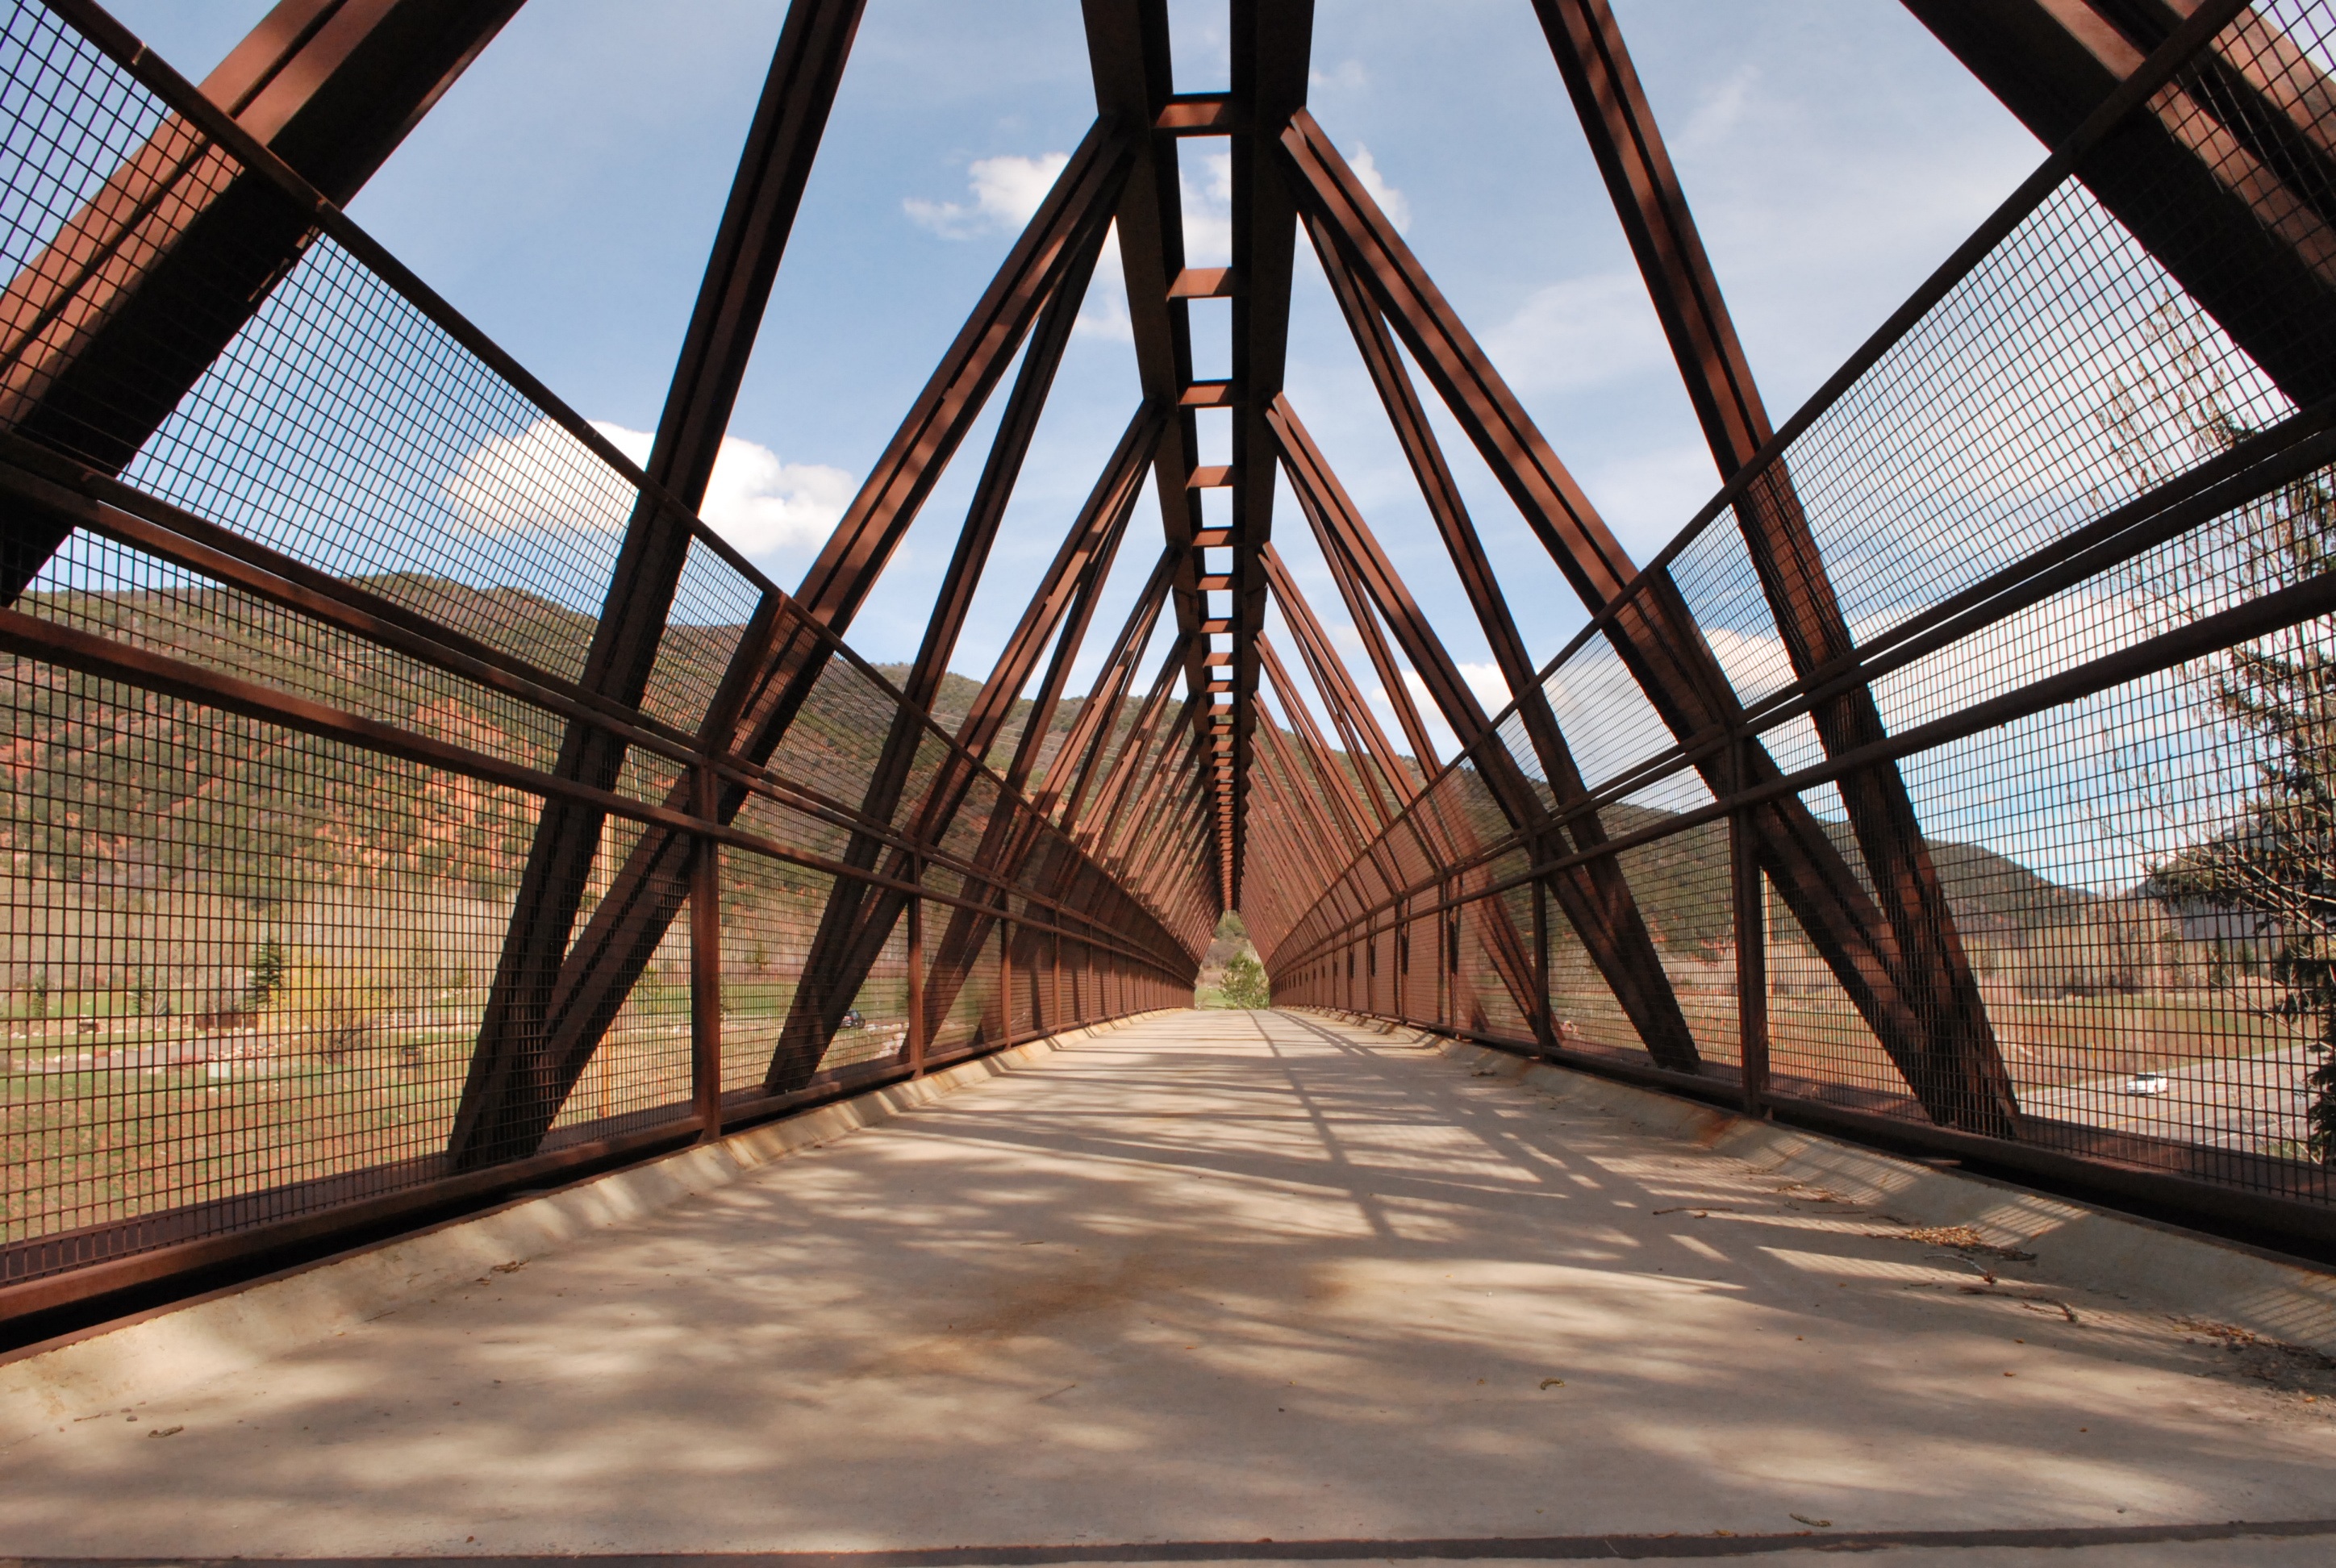
tree, nature, path, outdoor, walking, architecture, people, wood, trail, bridge, sunlight, adventure, view, building, city, urban, river, walkway, summer, tourist, travel, male, walk, arch, high, blue, attraction, tourism, symmetry, horizontal, urban area